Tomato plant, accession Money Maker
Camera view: vertical (180 deg); turntable rotation: 300 degrees
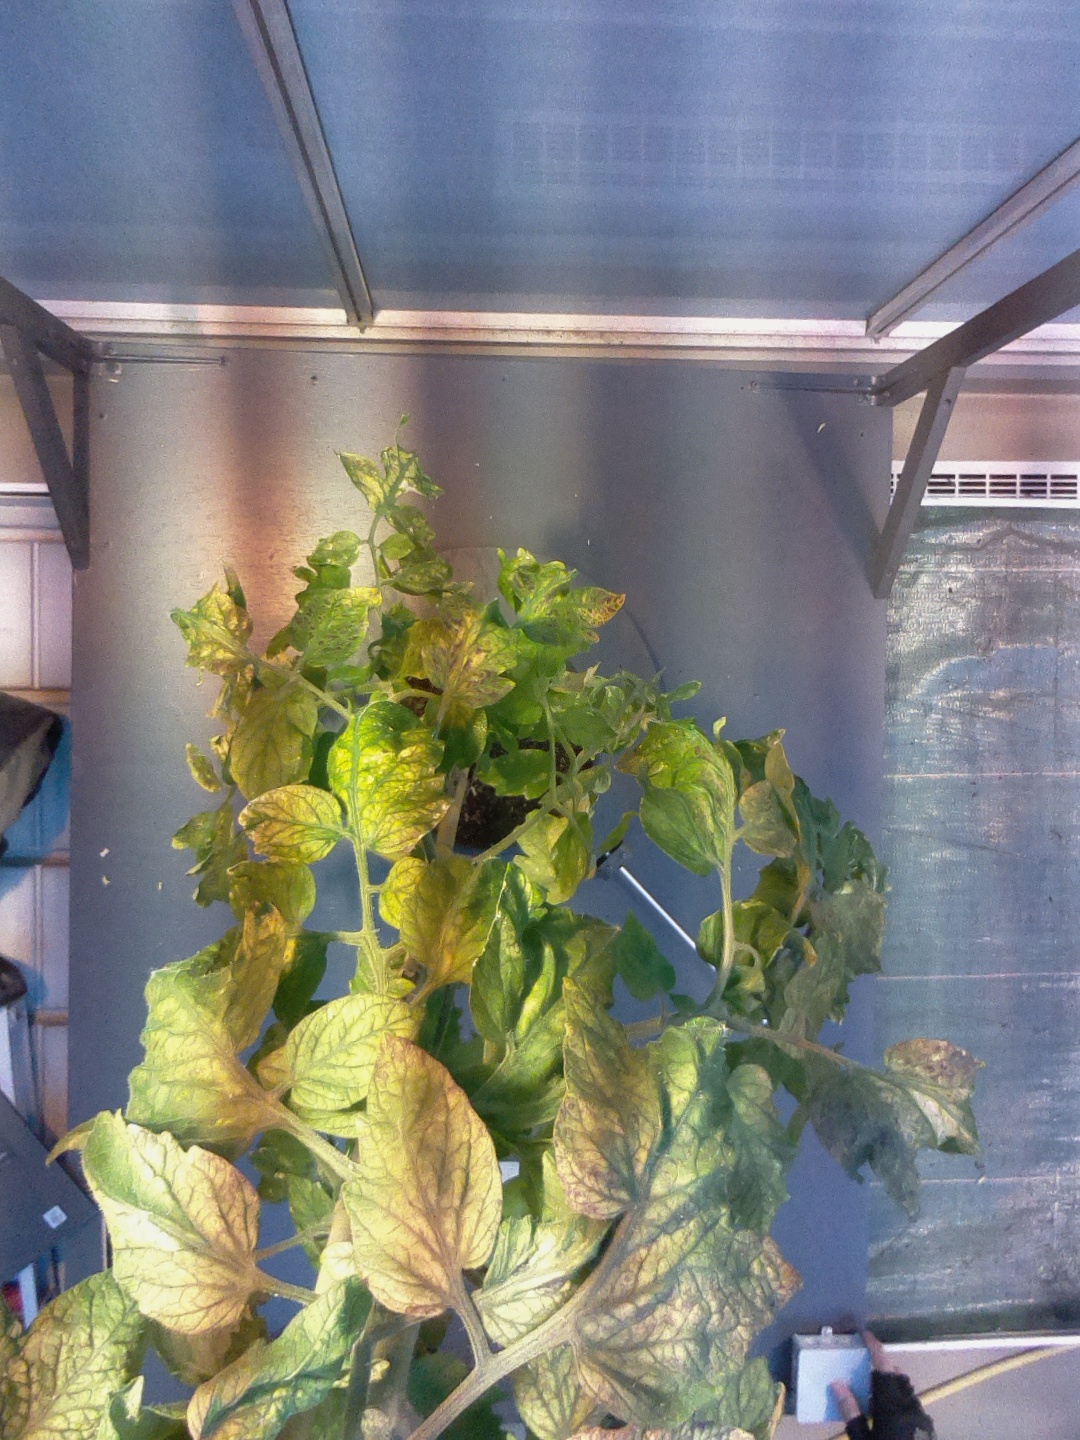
BBCH growth stage 80: fruits start showing typical ripe color (orange -> red)